Nyls

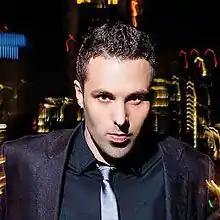
Nyls

Nyls (born September 23, 1982) is a French singer and composer of Italian origin. "Nyls" is a pseudonym; his real name is unknown.